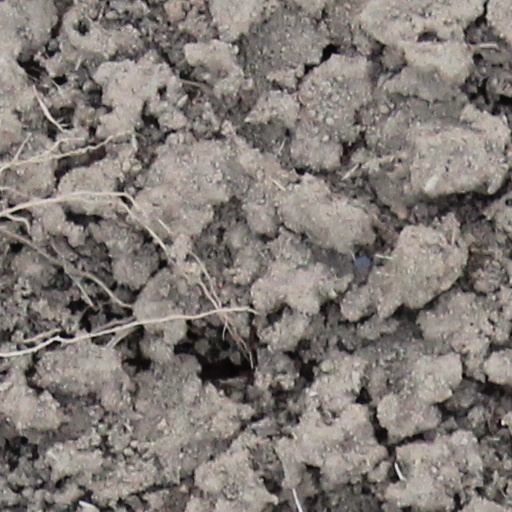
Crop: wheat